The Whistler (novel)

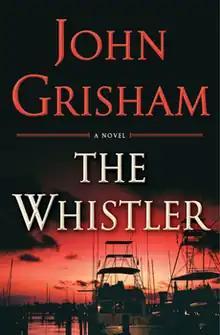
First edition (US)

The Whistler is a novel written by American author John Grisham. It was released in hardcover, large print paperback, e-book, compact disc audiobook and downloadable audiobook on October 25, 2016. It is a legal thriller centered on the character of Lacy Stoltz, a seasoned investigator for the fictional Florida Board on Judicial Conduct.